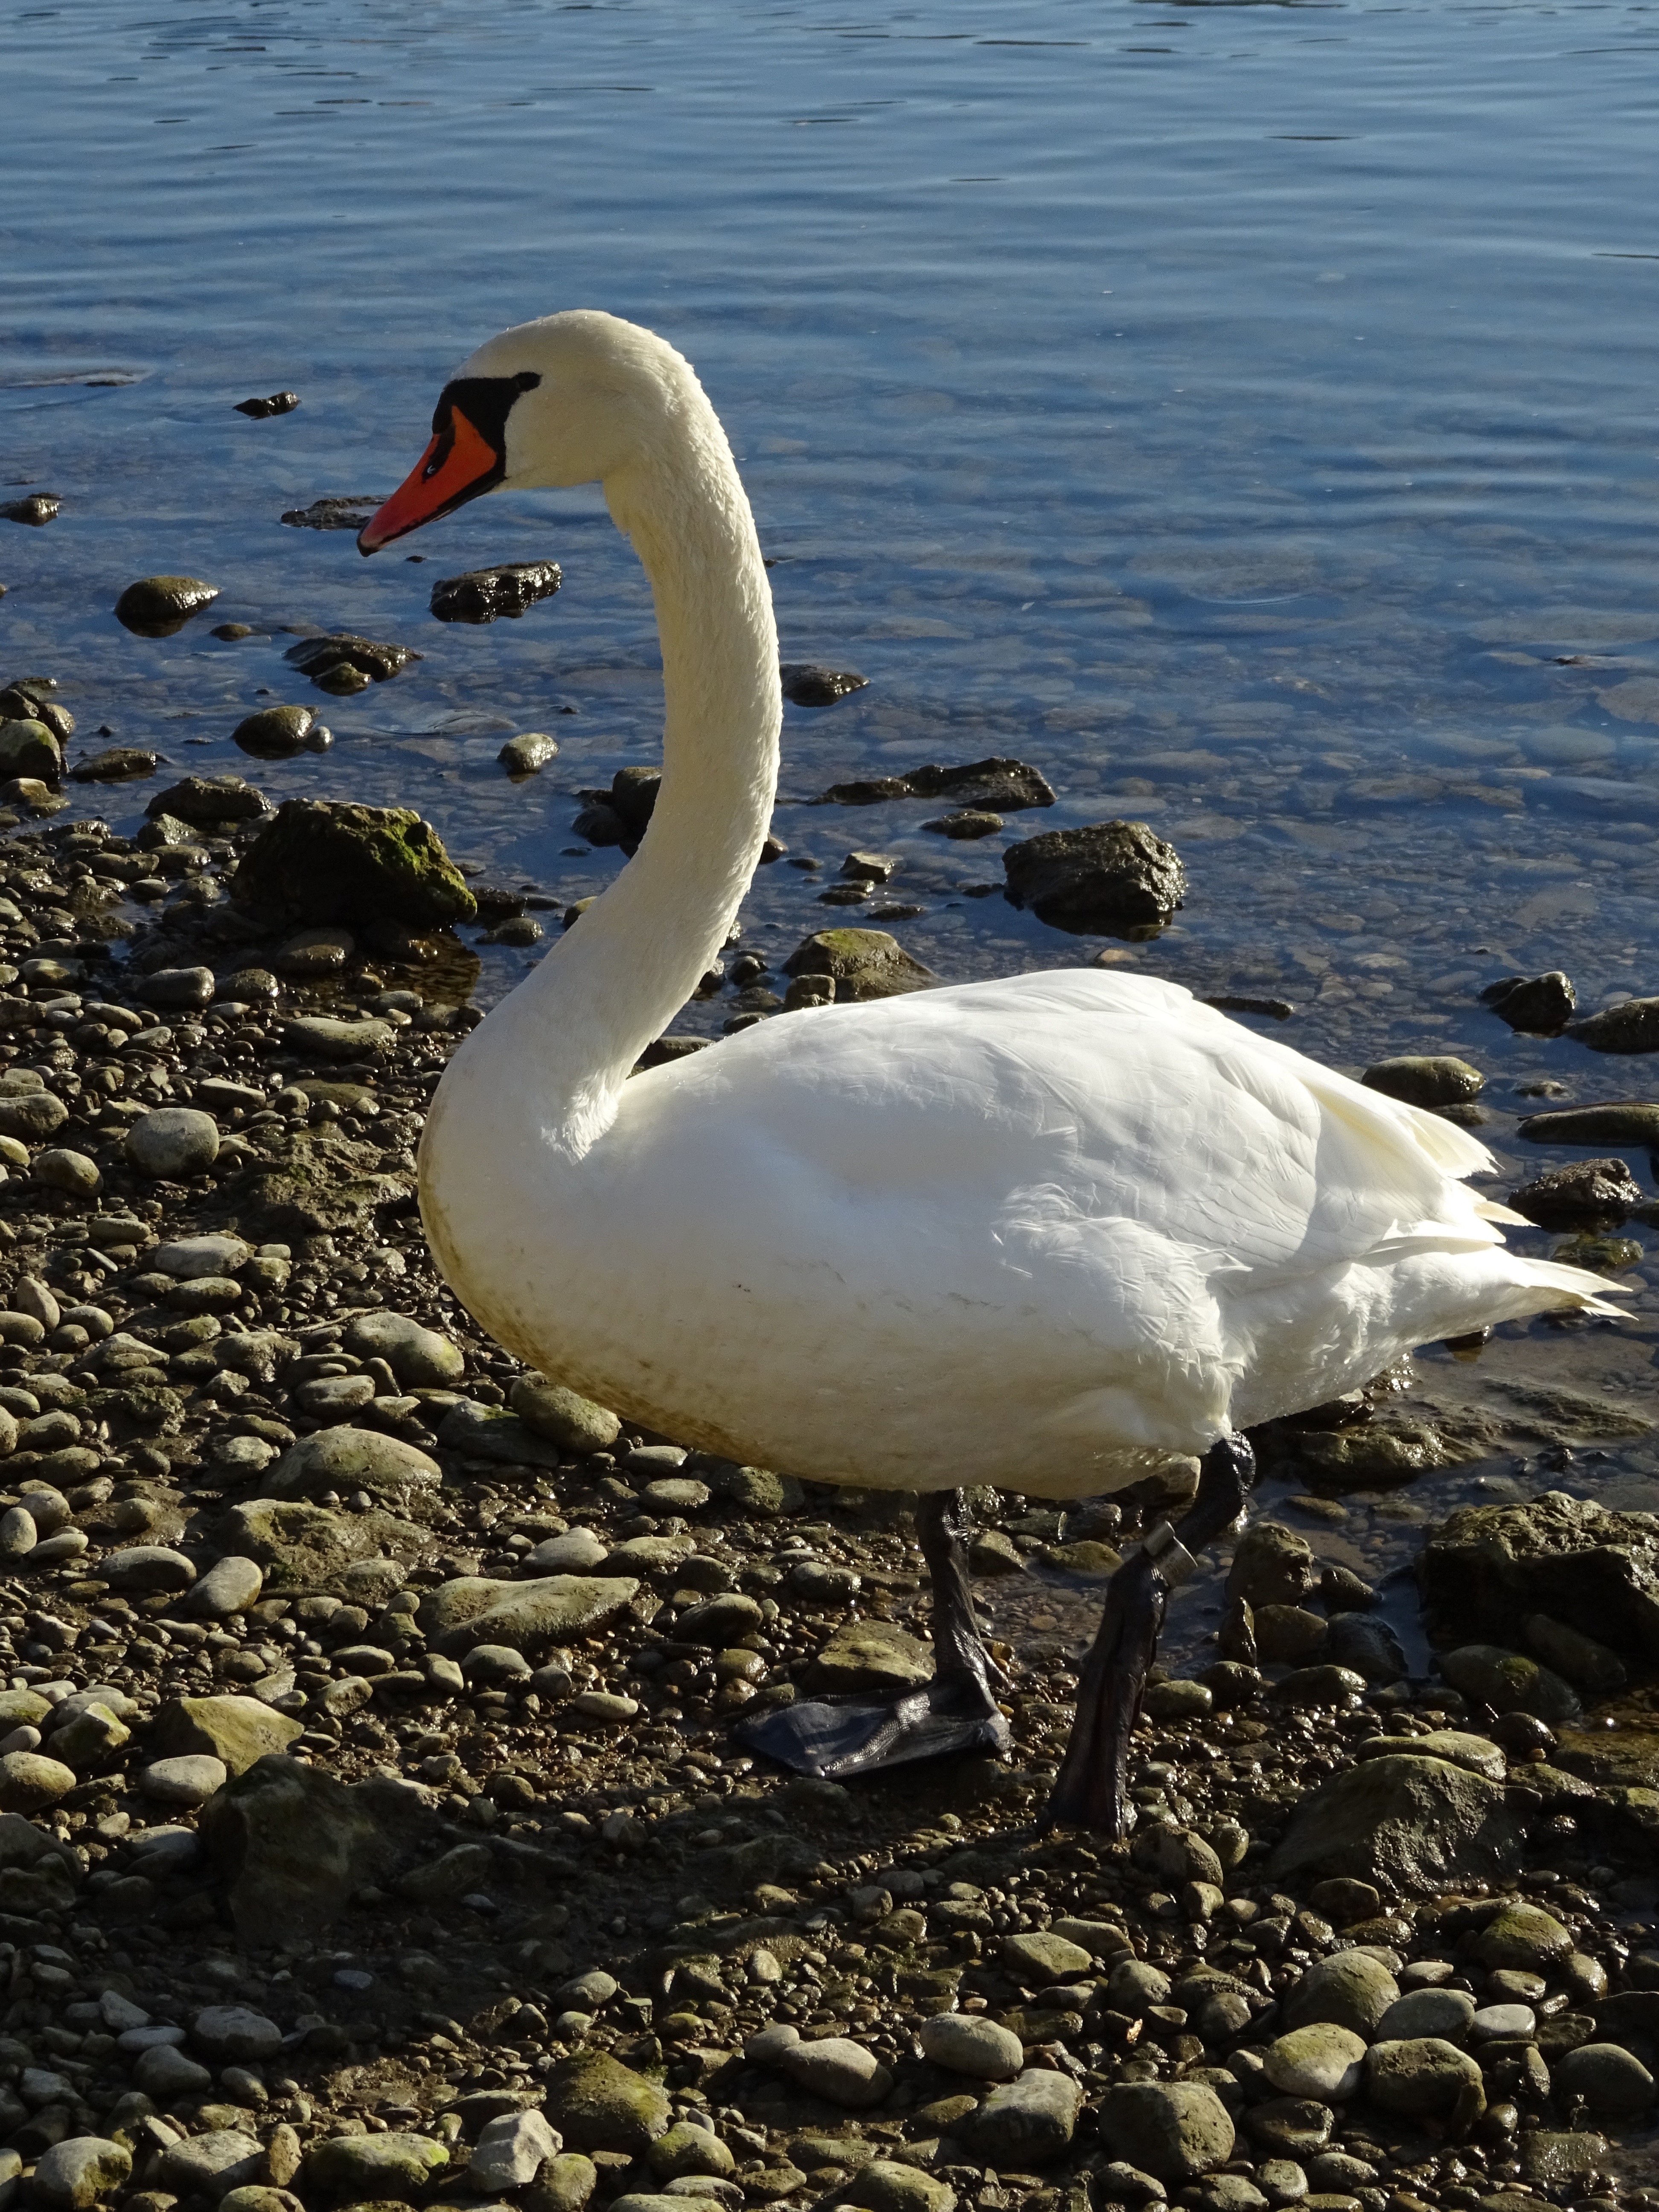
water, nature, bird, white, lake, animal, river, pond, wildlife, spring, reflection, beak, feather, fauna, plumage, swan, swans, vertebrate, waterfowl, waters, water bird, animal world, lake constance, schwimmvogel, gooseneck, beautiful swans, ducks geese and swans